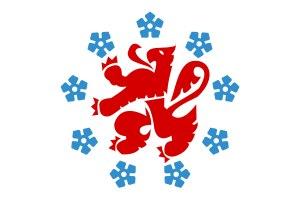
L'allemand, sous sa forme standard et dialectale, s'est diffusé dans de nombreux pays, avec des statuts différents.
Fernand Brose, né le 1ᵉʳ mai 1941, est un maître graveur, enlumineur et peintre héraldiste de nationalité belge, résidant à Sassor, hameau de Theux. Il fut professeur d'arts appliqués pour les sections supérieures de gravure et ciselure de l’école d’armurerie de la ville de Liège.